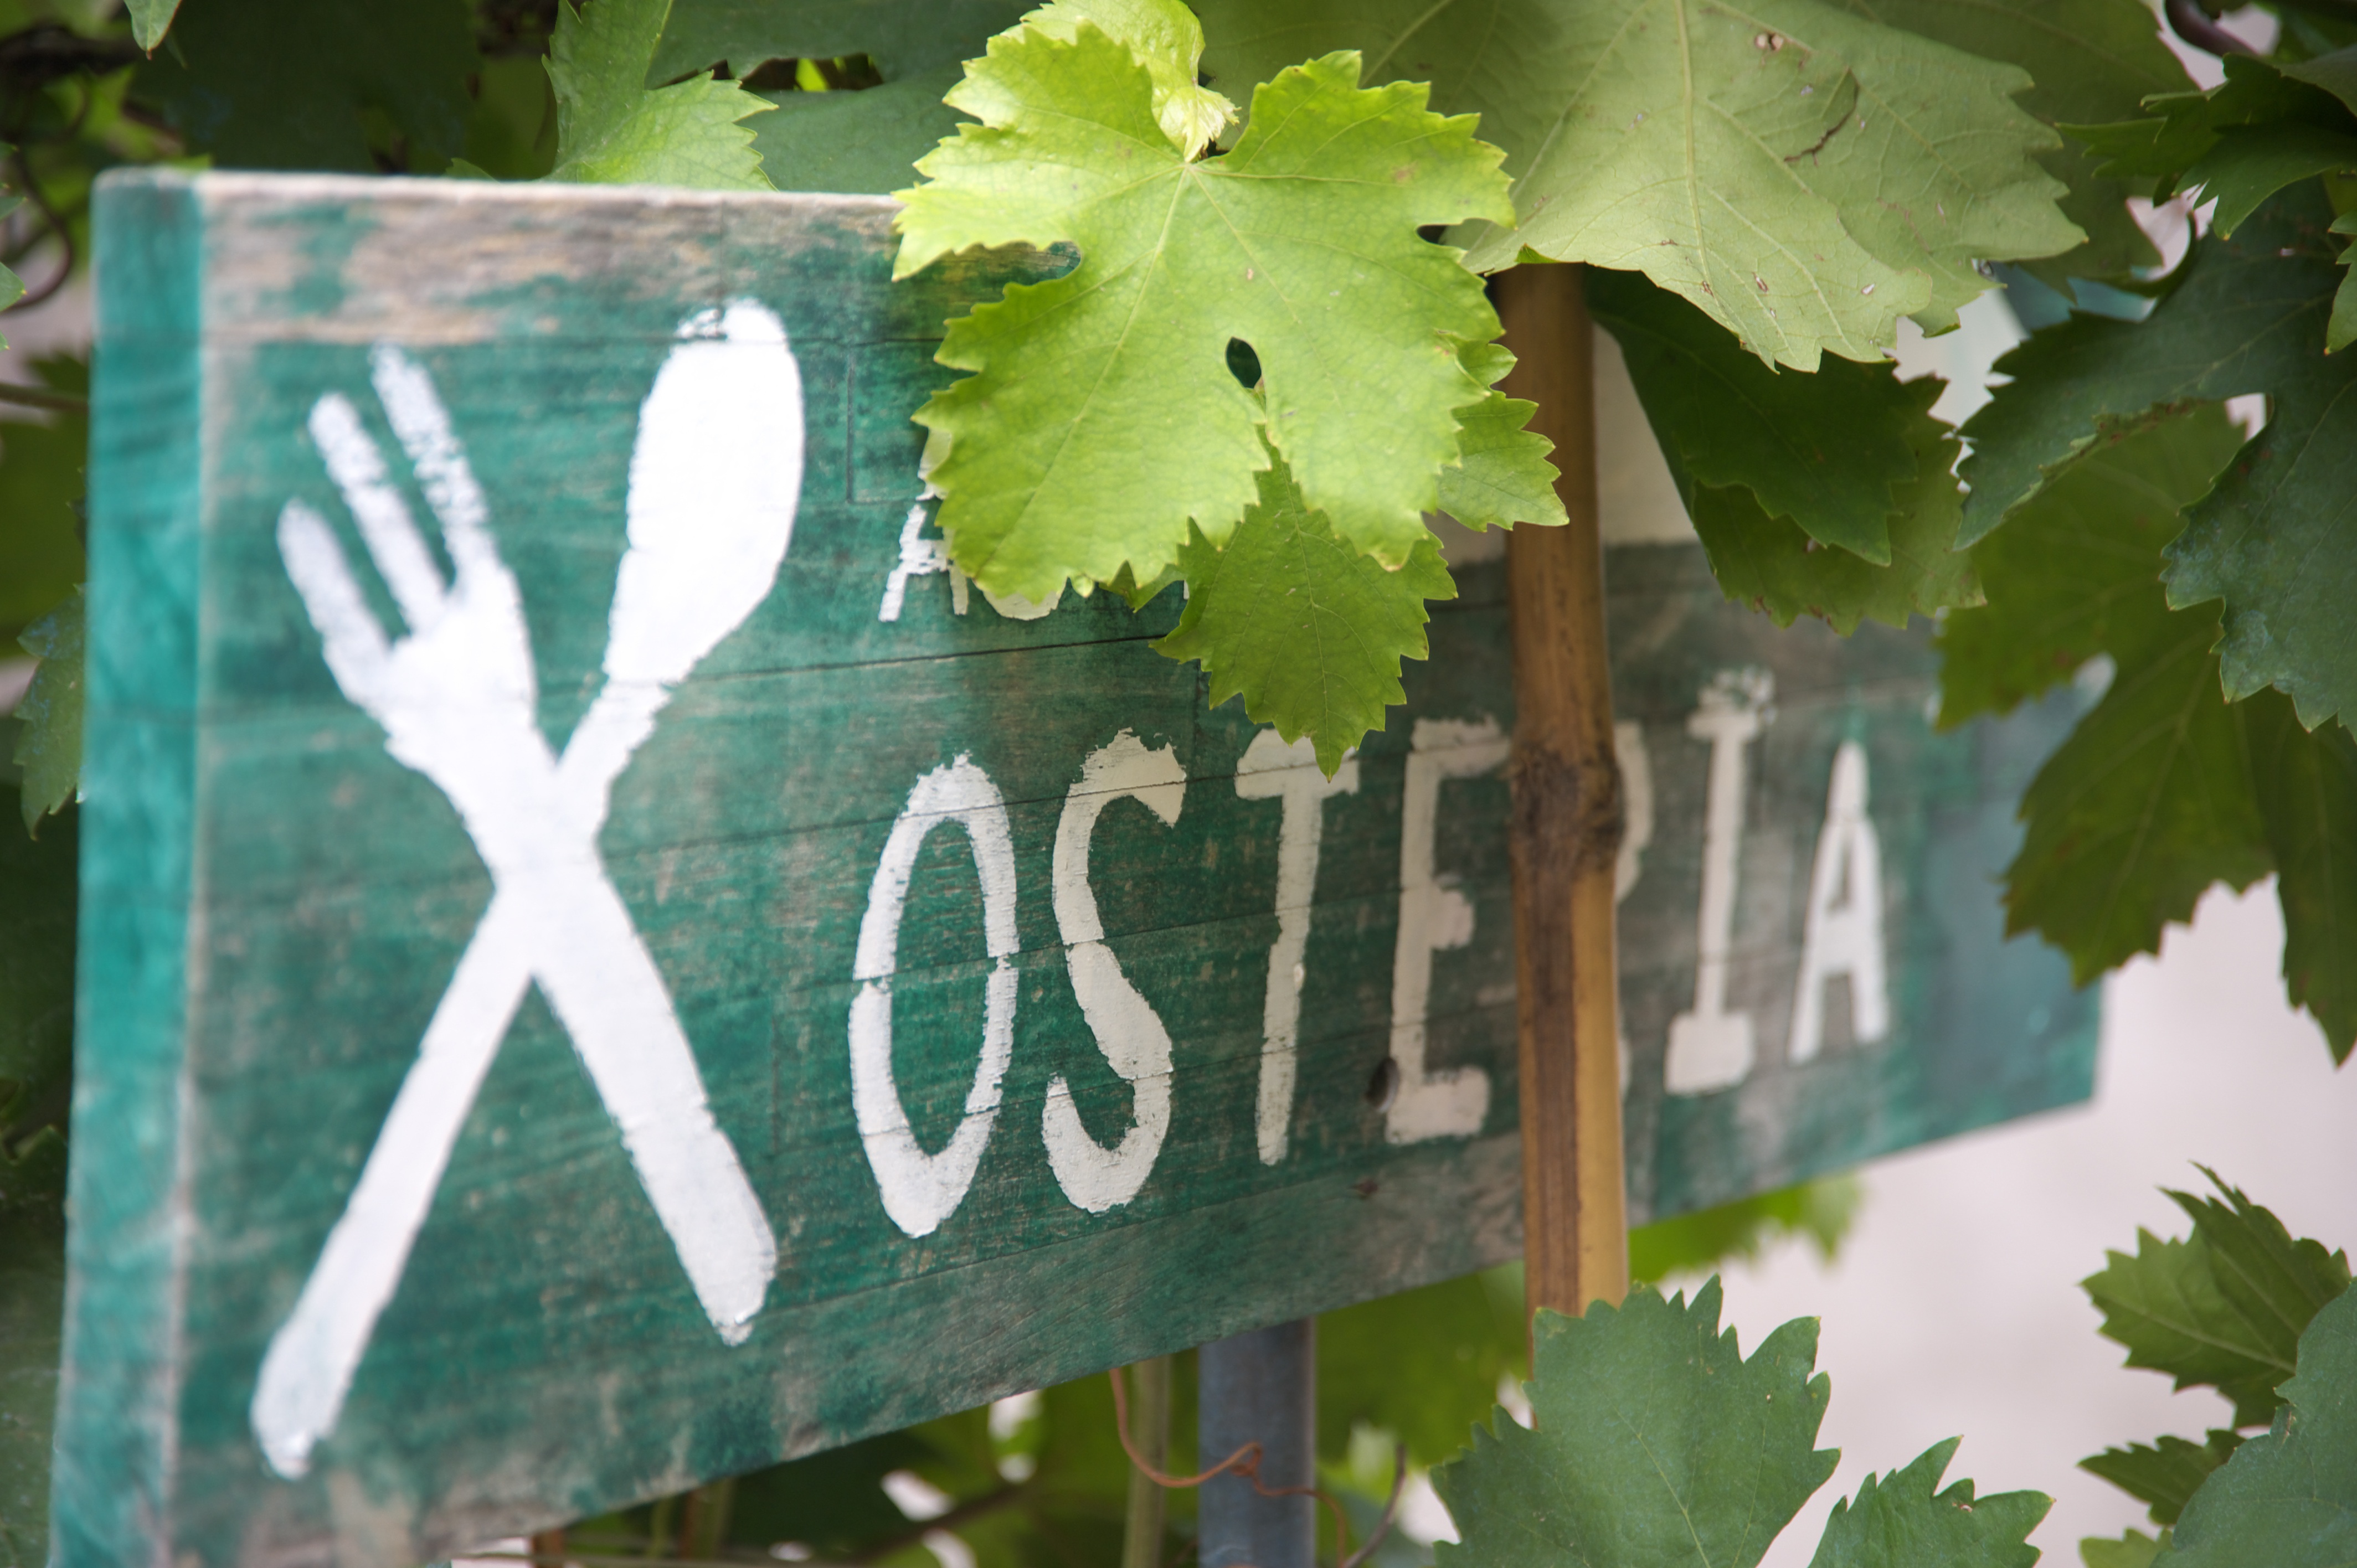
tree, plant, leaf, flower, restaurant, old, europe, green, produce, italy, season, decorative, signs, italian, vacations, tavern, trattoria, flowering plant, woody plant, land plant